Adele

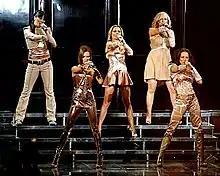
Adele credits the Spice Girls as a major influence on her love of music.

In November 2015, Adele's 2016 tour was announced, her first tour since 2011. Beginning in Europe, Adele Live 2016 included four dates at the Manchester Arena in March 2016, six dates at the O2 Arena, London, with further dates in Ireland, Spain, Germany, Italy and the Netherlands among others. Her North American Tour began on 5 July in St. Paul, Minnesota. The leg included six nights at Madison Square Garden in New York City, eight nights at Staples Center in Los Angeles, and four nights at Air Canada Centre in Toronto. Adele broke Taylor Swift's five-show record for most consecutive sold-out shows at the Staples Center.